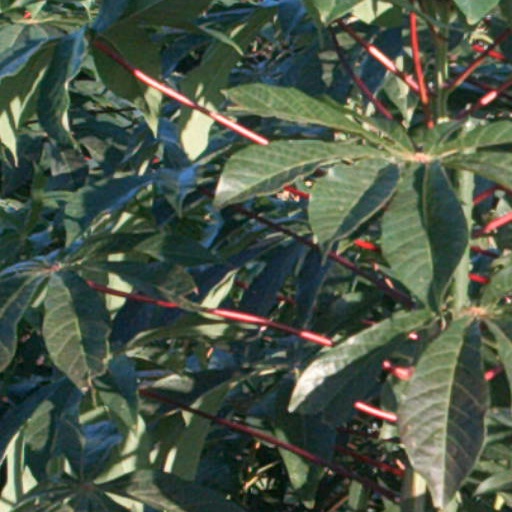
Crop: cassava